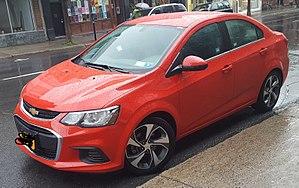
Ma photo d'un Chevrolet Sonic de 2017 à Montréal, Québec, Canada.